Roderick David Finlayson

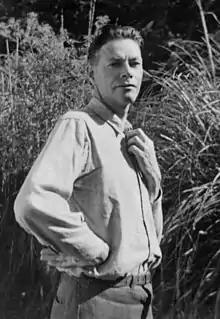
Roderick David Finlayson c. 1963

Roderick David Finlayson (26 April 1904 – 2 August 1992) was a New Zealand architectural draughtsman, writer, farm labourer and printing-room assistant. He was born in Devonport, Auckland, New Zealand on 26 April 1904.